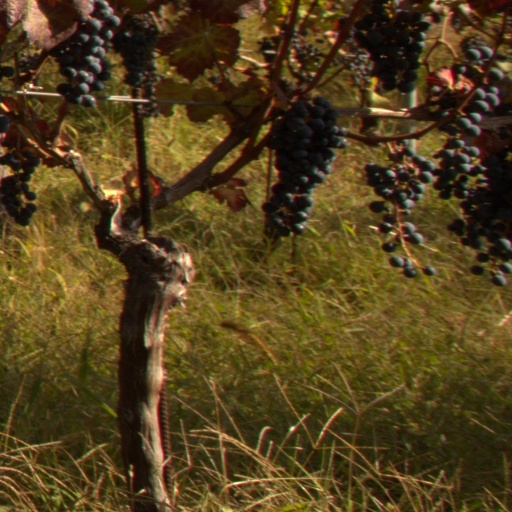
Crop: grape